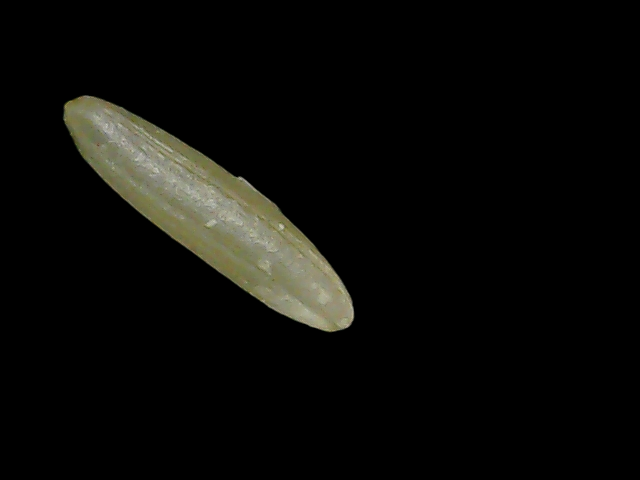
Rice variety: Binadhan19